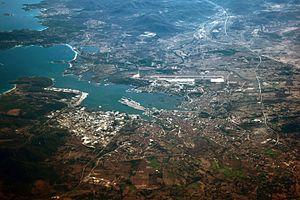
Olbia est une ville italienne, d'environ 60 000 habitants, un des deux chefs-lieu de la province de Sassari, en Sardaigne. C'est la capitale historique de la Gallura et de l'ancien judicat.